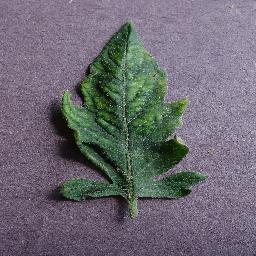
Label: Tomato___Tomato_mosaic_virus